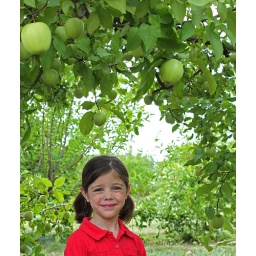
Elena, under the apple tree